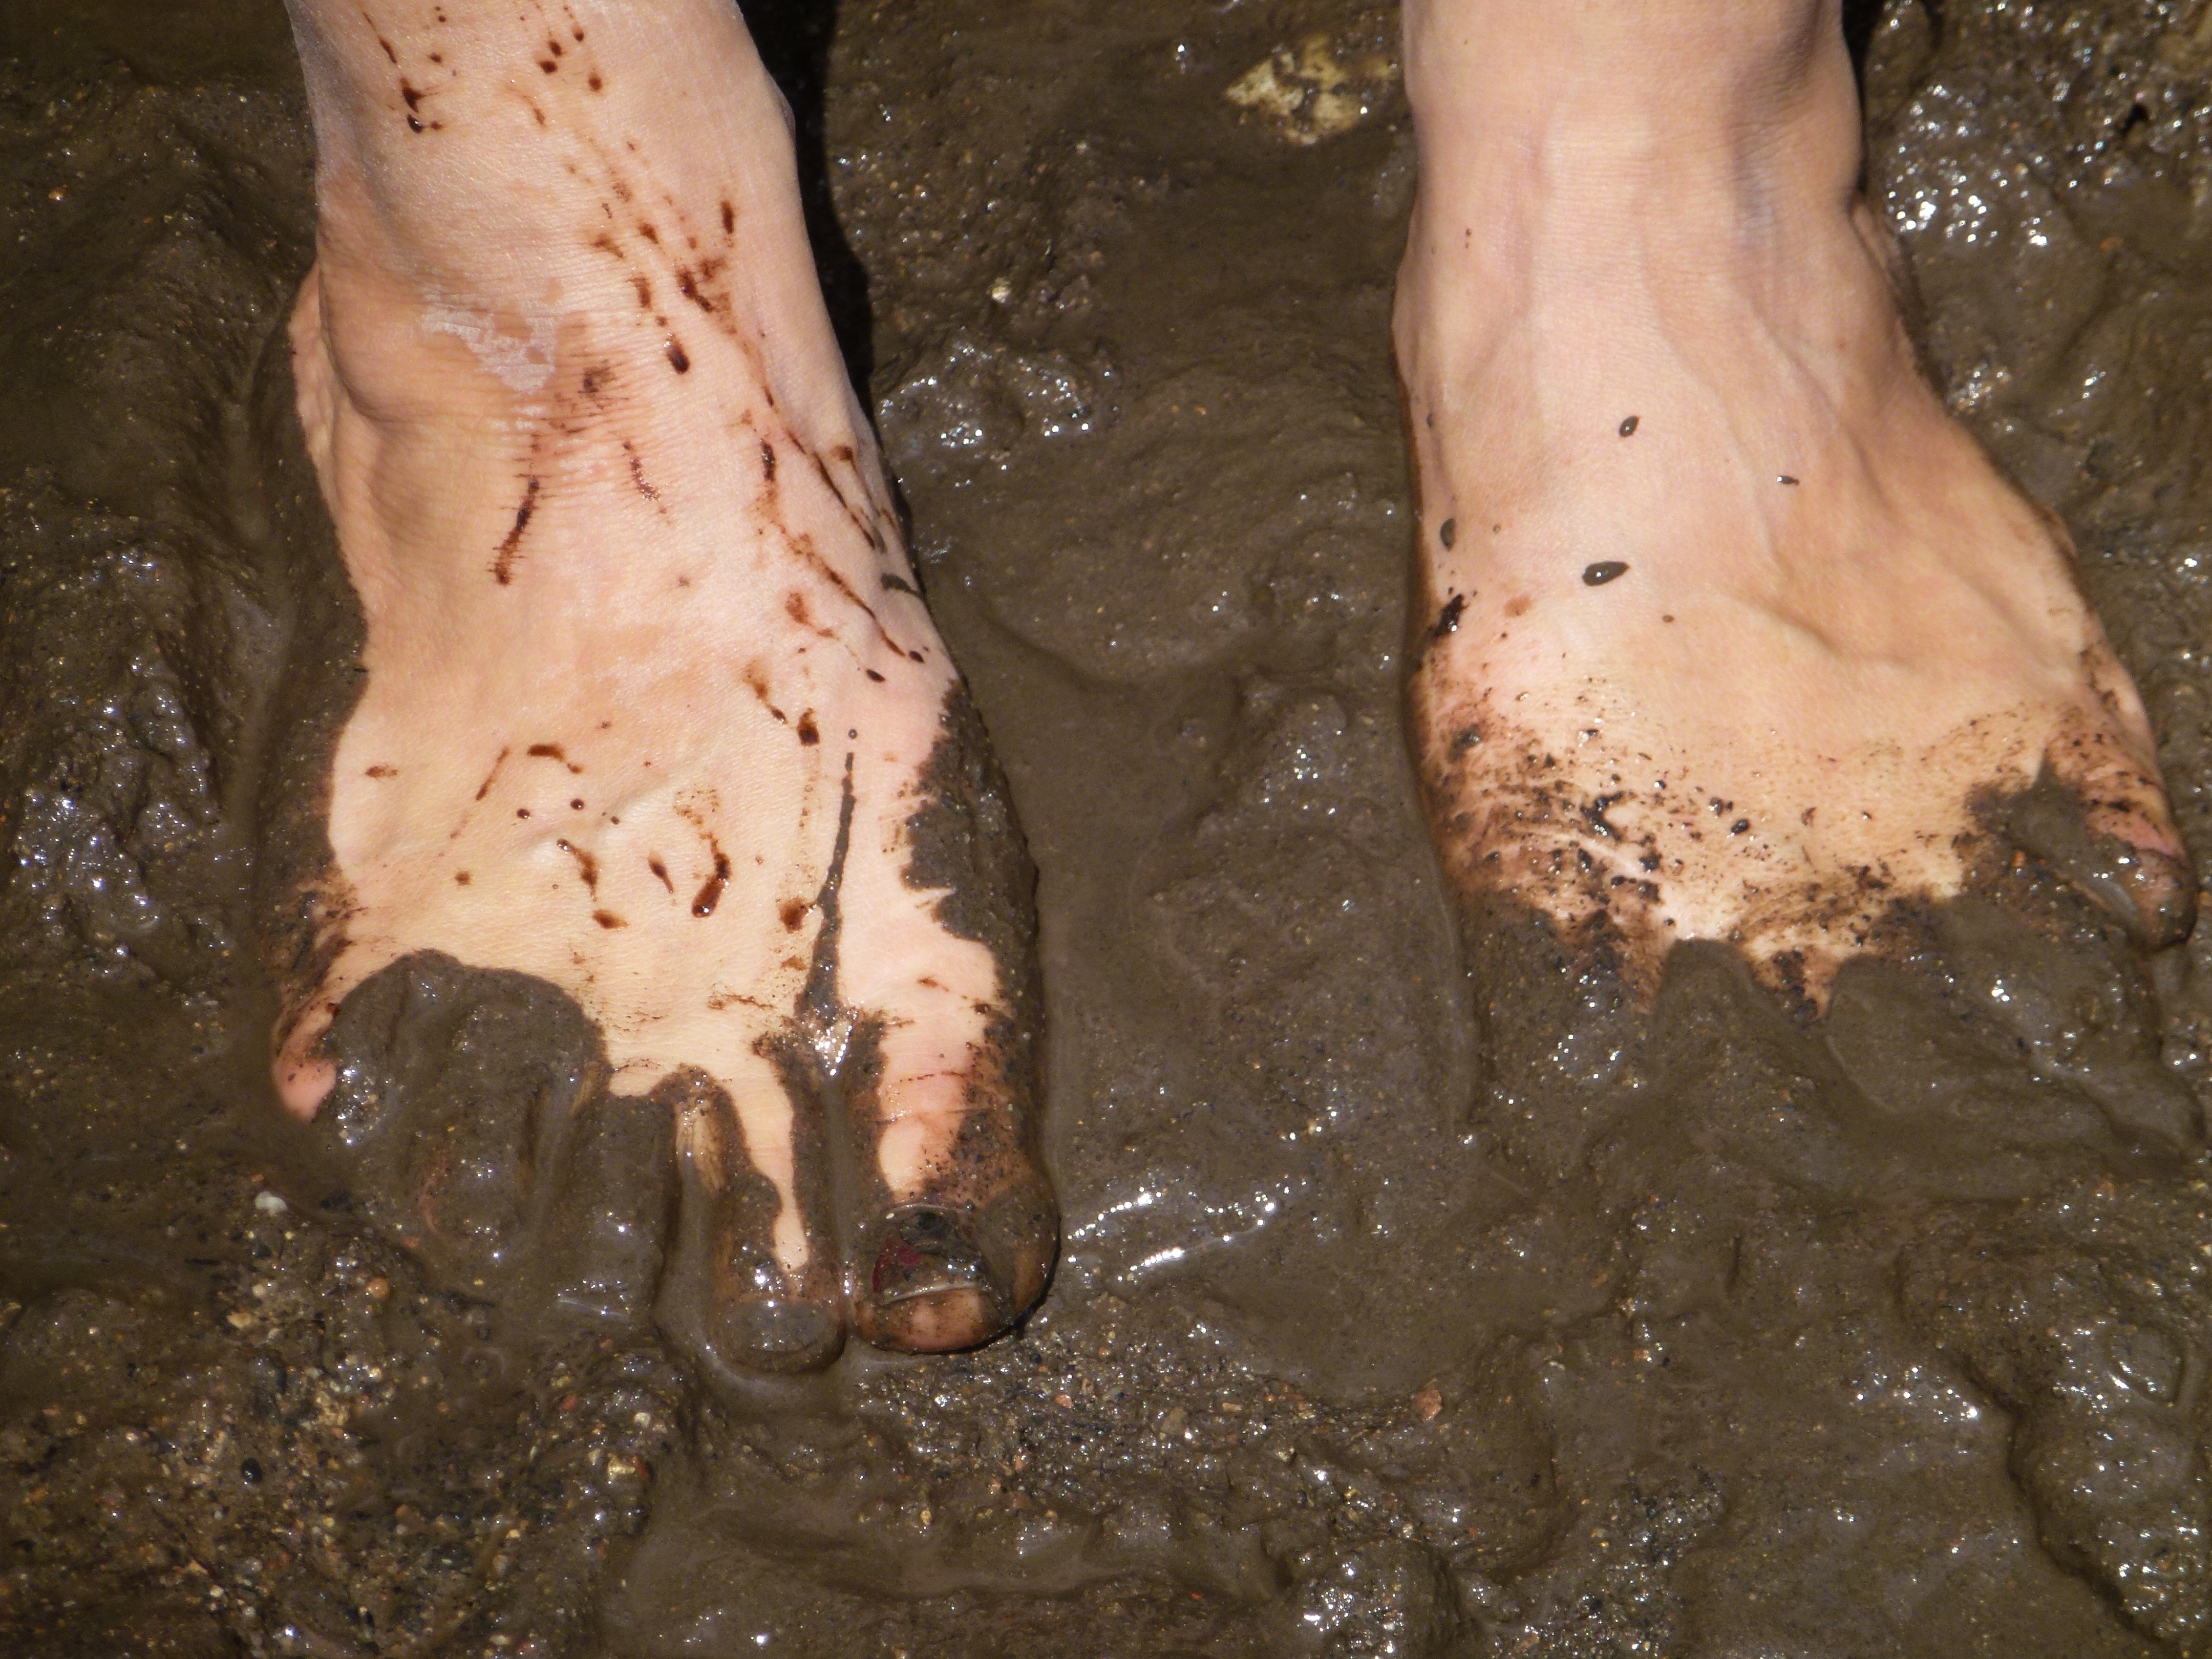
swamp, feet, formation, cave, mud, soil, dirty, barefoot, soft, caving, rude, ecklig